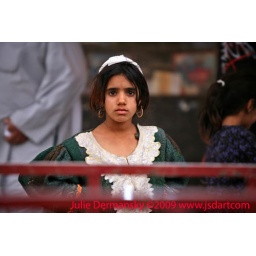
Marshland Arab girl on the main street of a village in Maysan Province in SOuthern Iraq